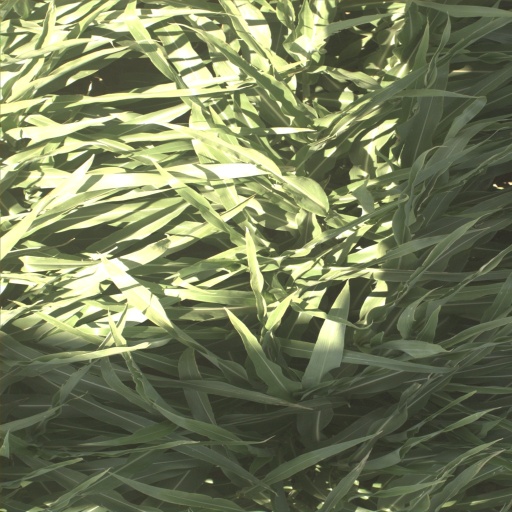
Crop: sorghum